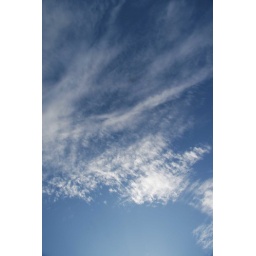
blue sky in hawaii